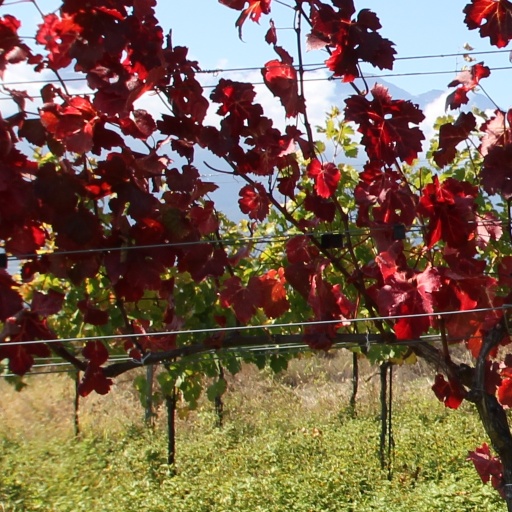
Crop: grape